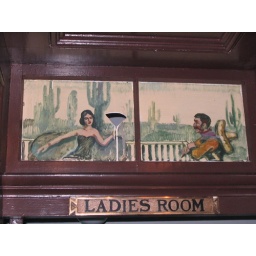
window above public bathroom